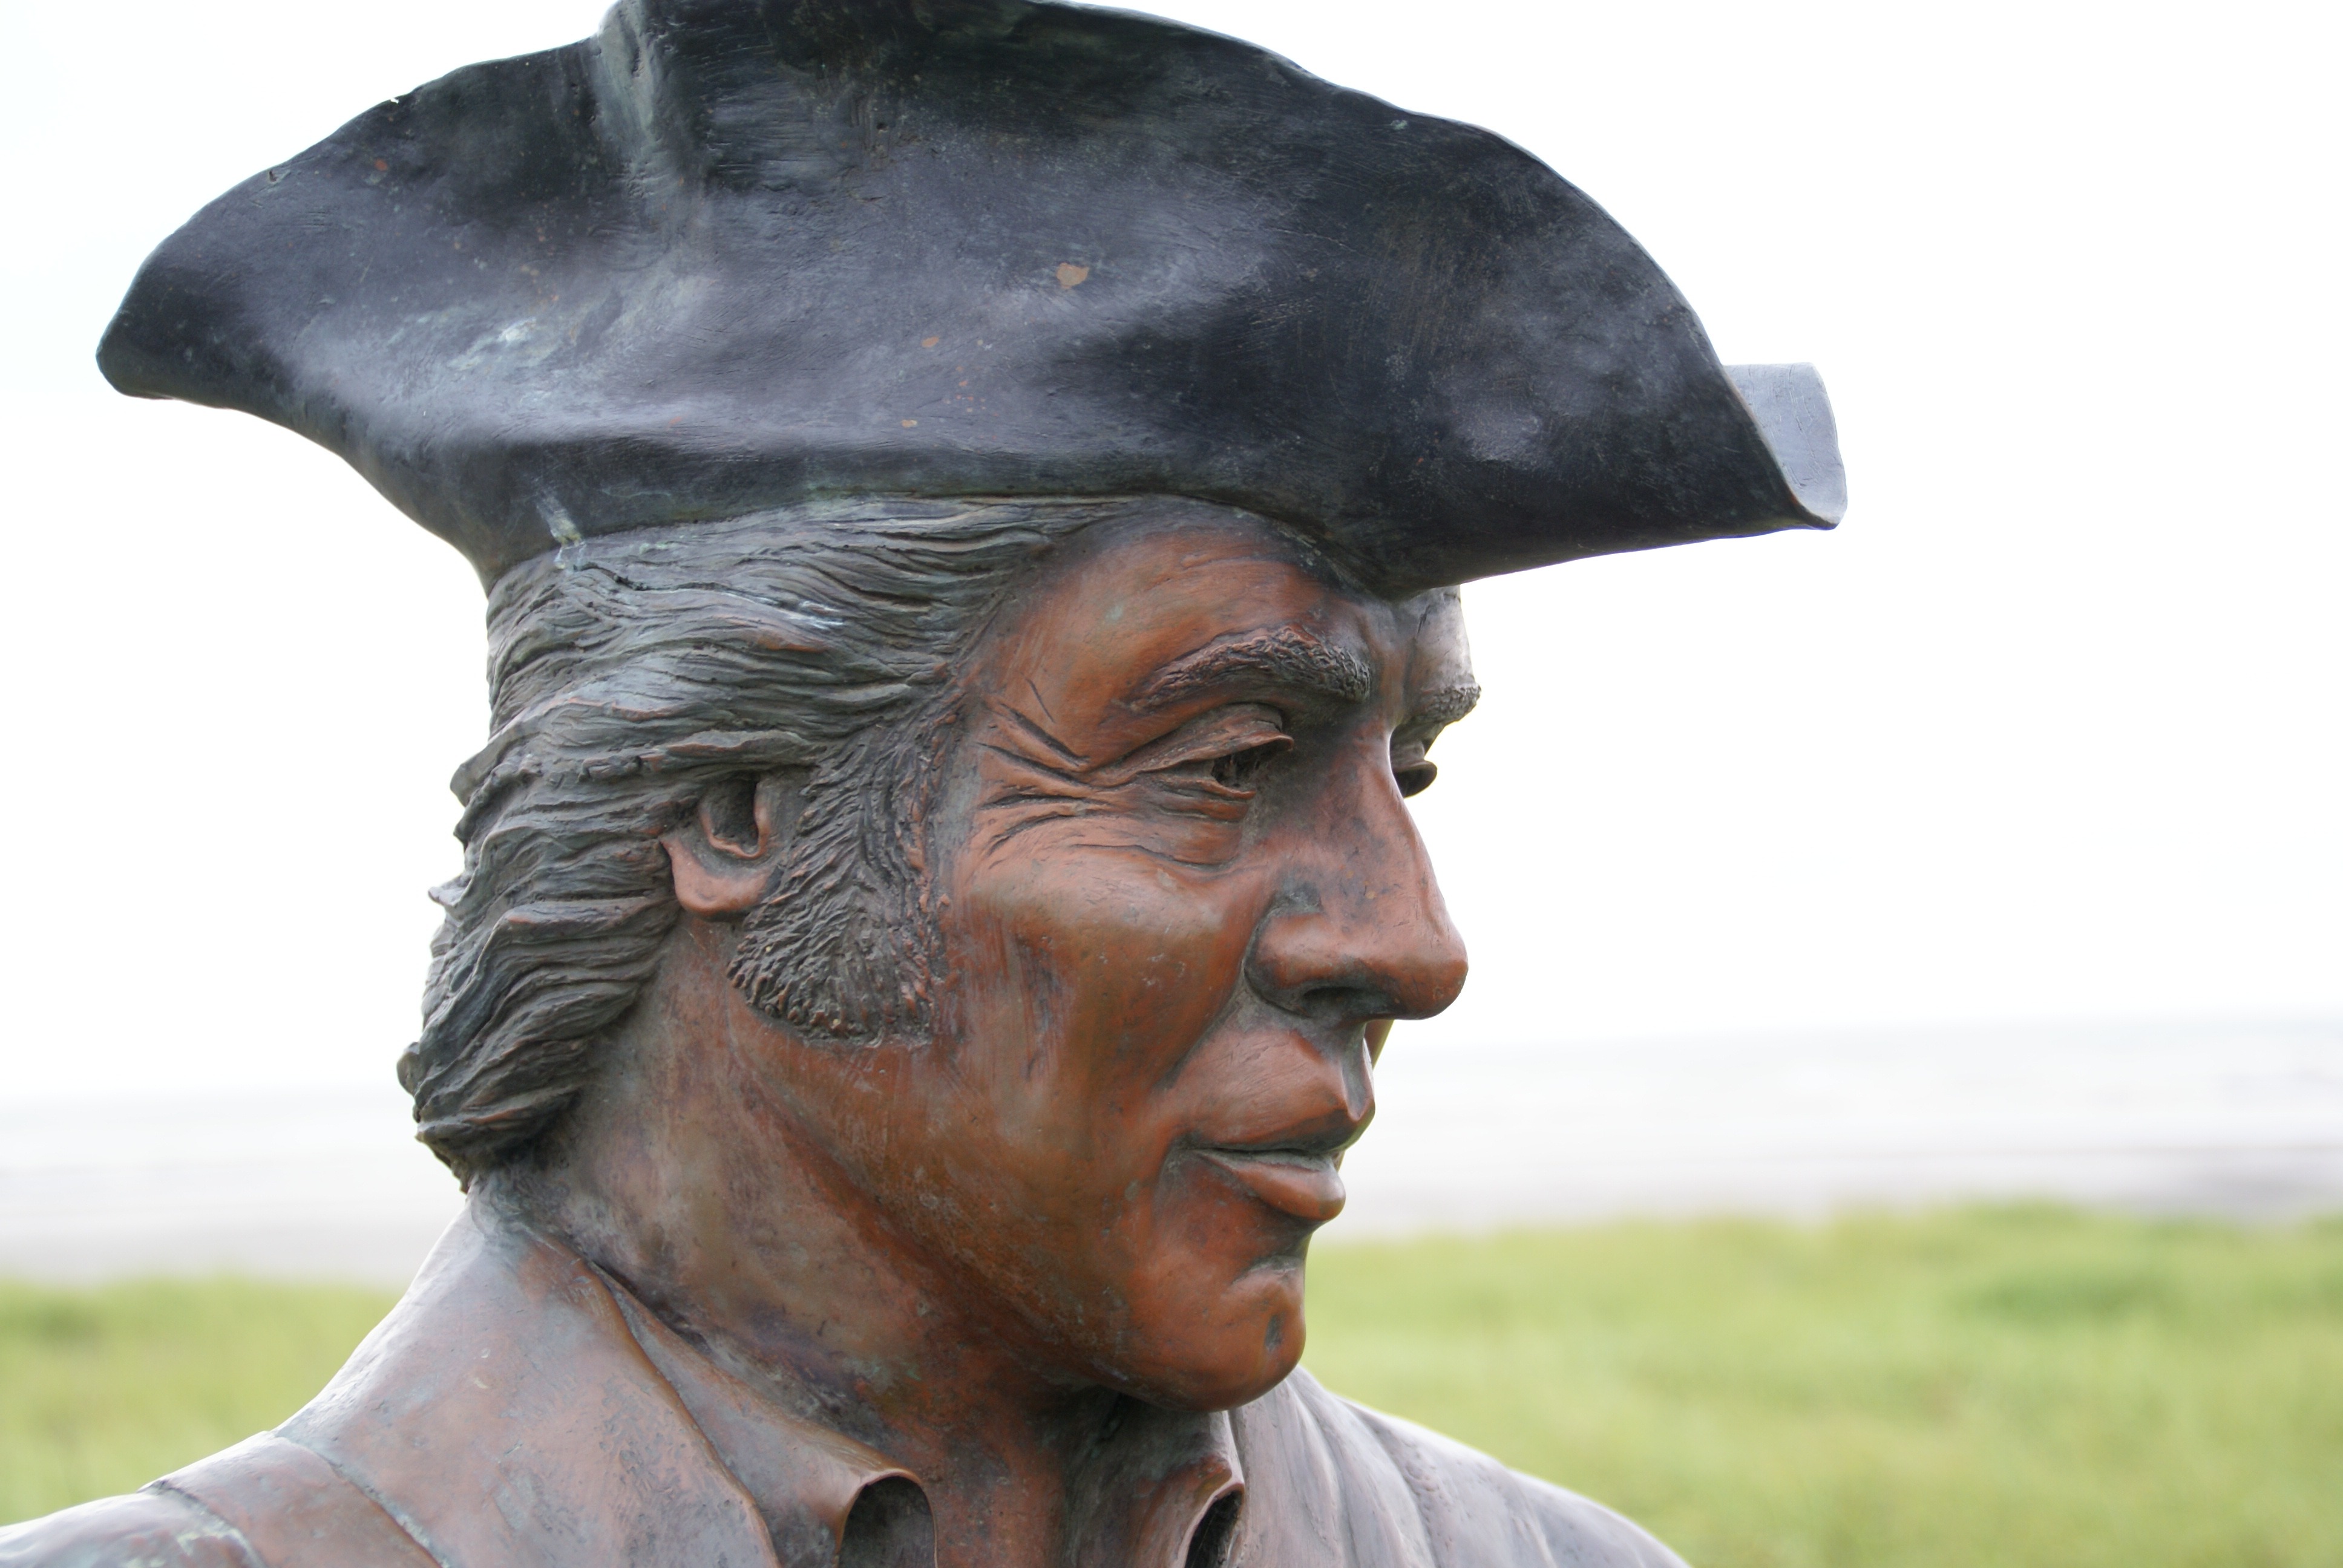
man, monument, male, statue, america, explorer, hat, historic, face, sculpture, memorial, figure, head, history, bronze, oregon, work of art, metal sculpture, meriwether lewis, lewis and clark, corps of discovery